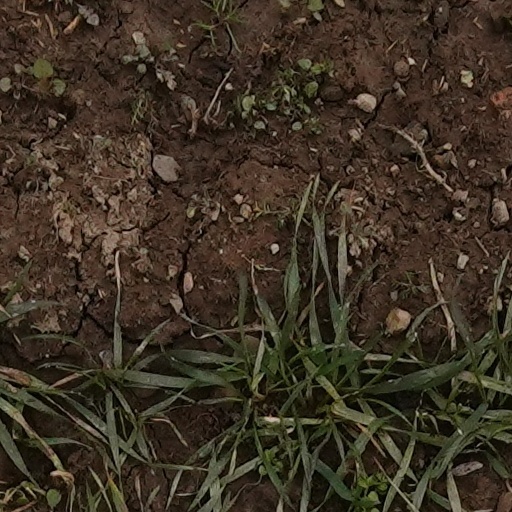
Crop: wheat